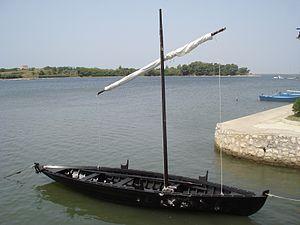
Kondura ou Condura est un type de voilier à rames de petite taille, utilisé sur la côte dalmate de l'Adriatique à partir du Xᵉ siècle.
Ce glossaire maritime liste les principaux termes techniques utilisés par le monde maritime et les marins.
Nin est une ville et une municipalité située en Dalmatie, dans le Comitat de Zadar, en Croatie. Au recensement de 2001, la municipalité comptait 4 603 habitants, dont 94,31 % de Croates et la ville seule comptait 1 256 habitants.